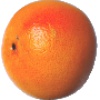
Label: pink_grapefruit